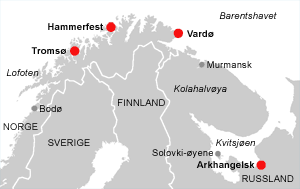
Pomorhandel
Nordkalotten med pomorhandelens hovedbyer afmærket.
Pomorhandel eller russehandel er benævnelsen på en handelsforbindelse mellem pomorerne i Nordvestrusland og folket langs kysten af Nordnorge så langt sydpå som til Bodø. Denne handel foregik fra 1740 og frem til den russiske revolution i 1917.